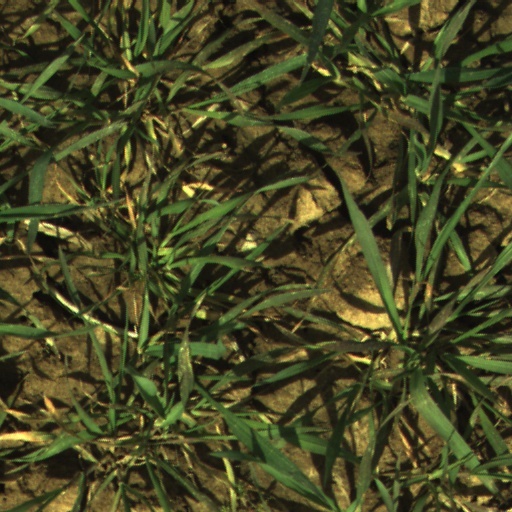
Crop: wheat